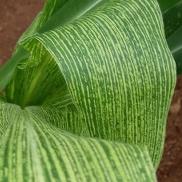
Crop: Maize
Condition: stripe-d